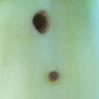
Crop: Tomato
Condition: helicoverpa-armigera-p